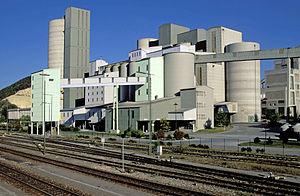
La cimenterie de Schelklingen (Propriétaire: HeidelbergCement AG).